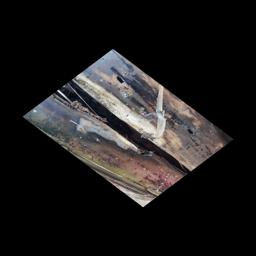
Label: PSEUDOSTEM WEEVIL